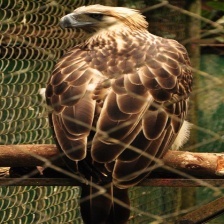
Species: PHILIPPINE EAGLE
Scientific name: PITHECOPHAGA JEFFERYI